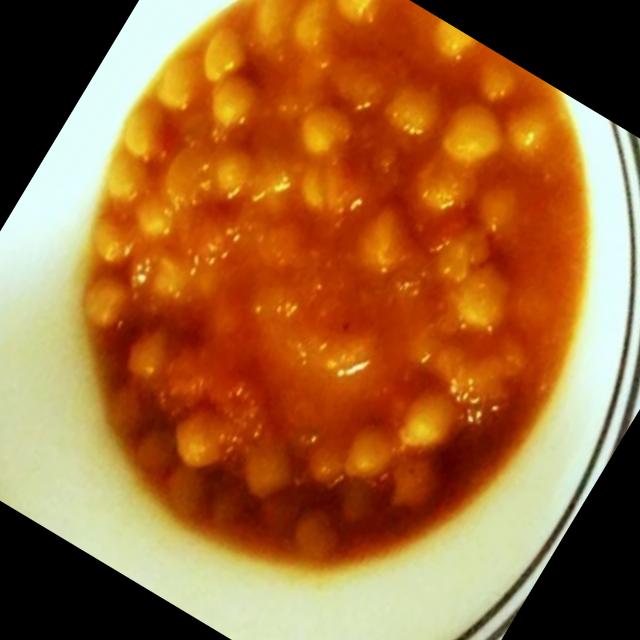
Dish: chole